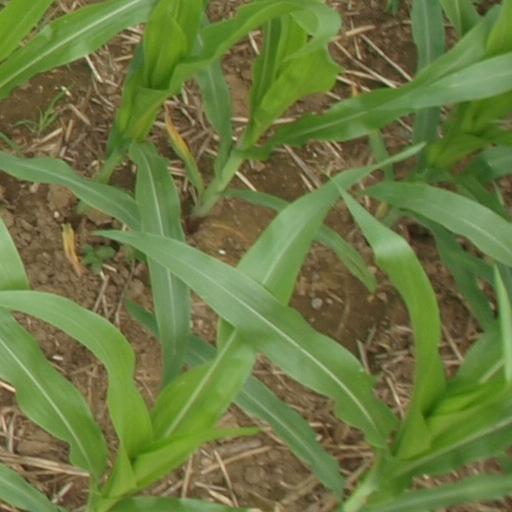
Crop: maize; corn